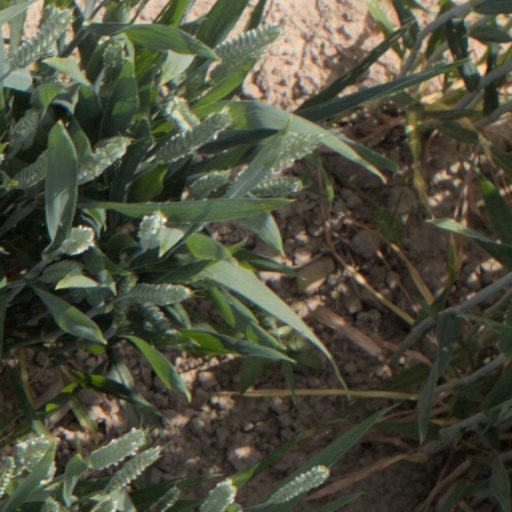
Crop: wheat